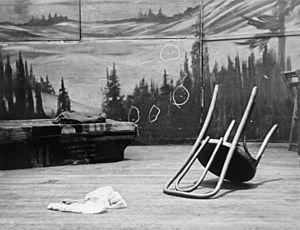
Malcolm Little, connu sous le nom de Malcolm X, également connu sous le nom d'El-Hajj Malek El-Shabazz, né le 19 mai 1925 à Omaha et mort assassiné le 21 février 1965 à Harlem, est un orateur, prêcheur, porte-parole de la Nation of Islam, militant politique et défenseur des droits de l'homme afro-américain.